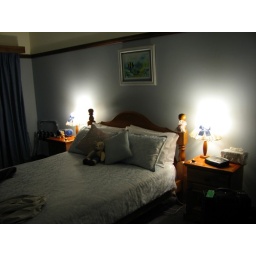
With a teddy bear on the bed and port for evening nightcap in the living area.